Blankenship-Hodges-Brown House

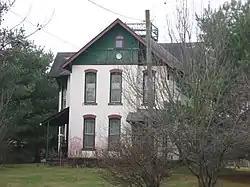
Blankenship-Hodges-Brown House, December 2011

Blankenship-Hodges-Brown House is a historic home located in Ray Township, Morgan County, Indiana. It was built about 1875, and is a -story, Queen Anne / Stick style brick dwelling. It rests on a stone foundation and features a steeply pitched roof, decorative timbering, brackets, and overhanging eaves.